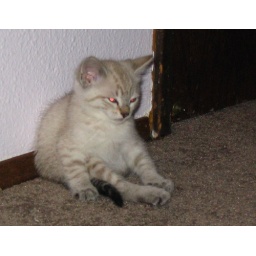
Tan kitten lying against wall